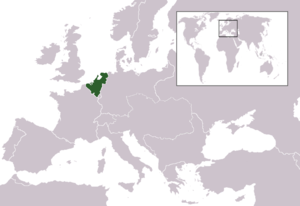
Forenede Kongerige Nederlandene
Kongeriget i 1815
Hollands geografiske placering
Forenede kongerige Nederlandene var navnet på den europæiske stat, som blev bestemt oprettet efter Napoleonskrigene af Wienerkongressen i 1815. Den nye stat blev dannet af de forhenværende stater eller områder: Forenede Nederlande, Spanske Nederlande og Fyrstbispedømmet Liége. Desuden blev Storhertugdømmet Luxembourg forbundet ved en personalunion.